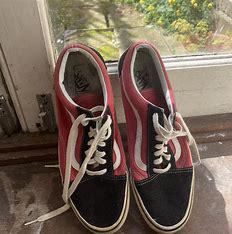
Brand: Vans
Model: Style 36 Skate